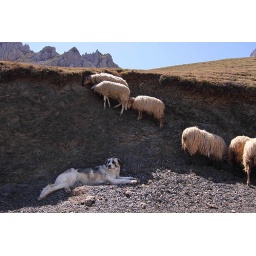
Big mountain dog with spiked collar watches over sheep in the Picos de Europa.